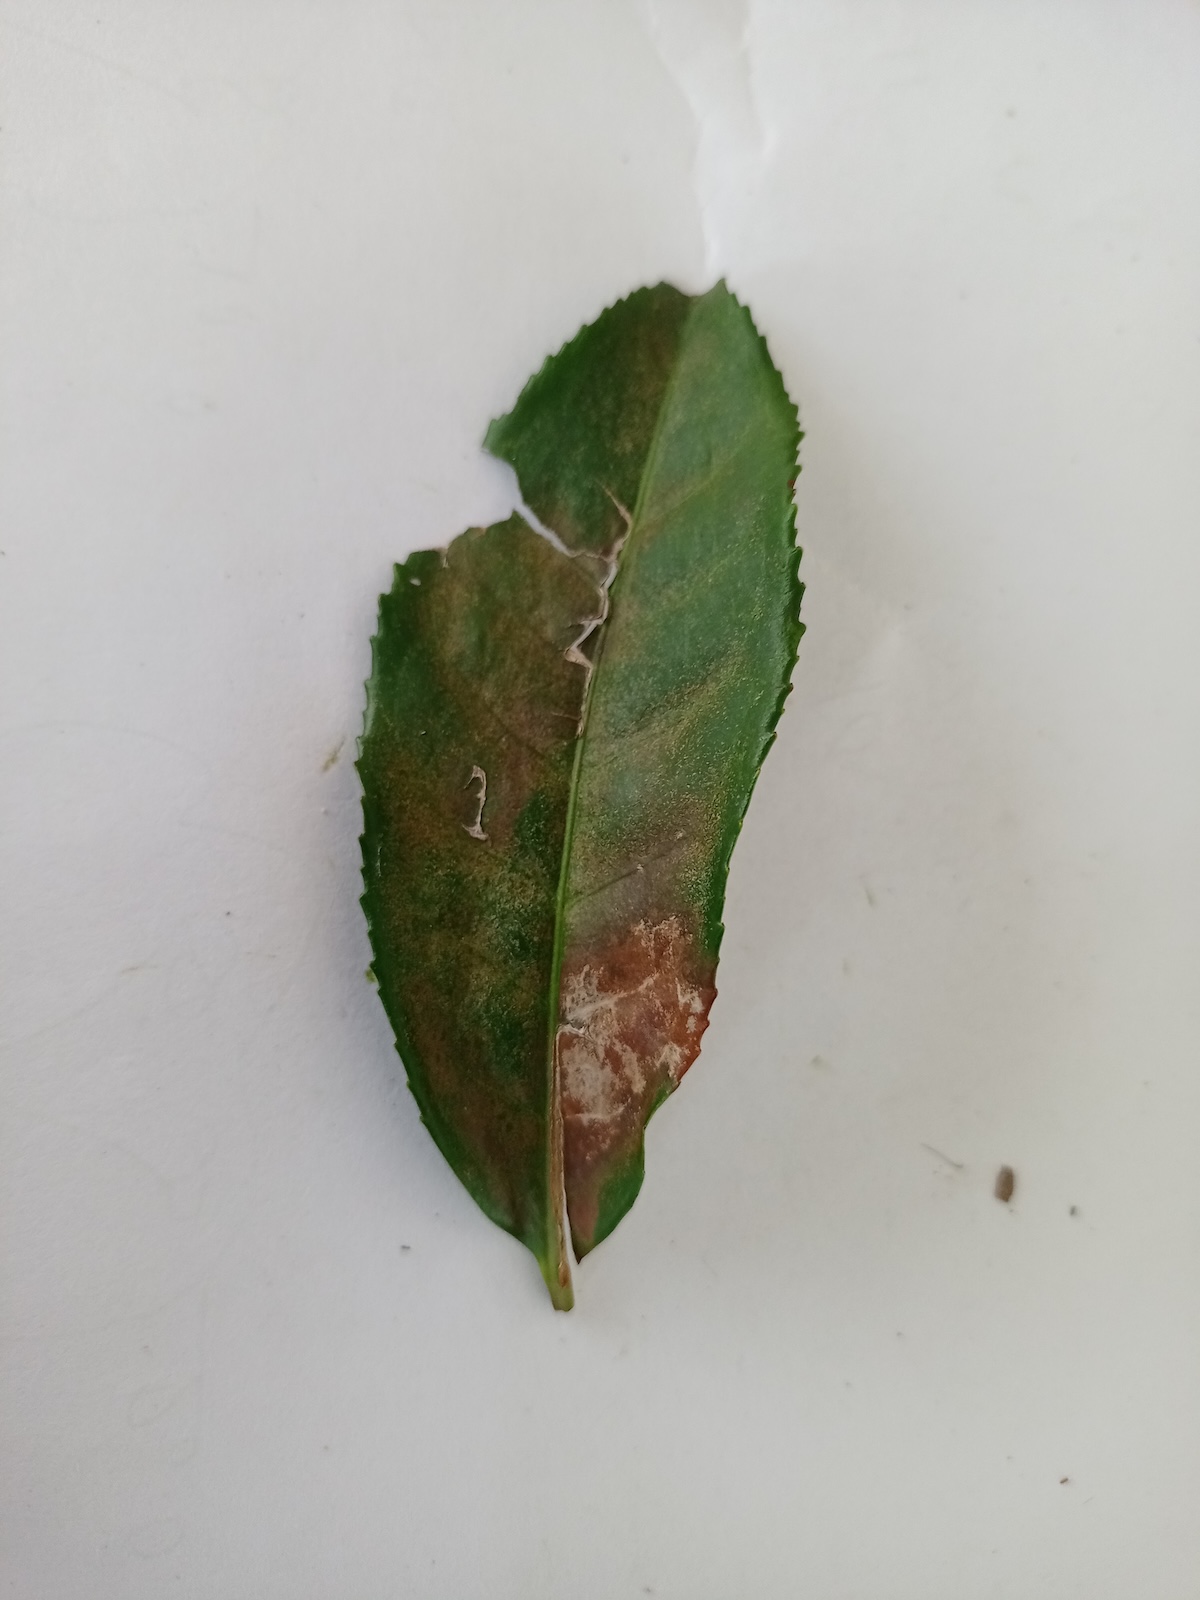
Label: Red spider